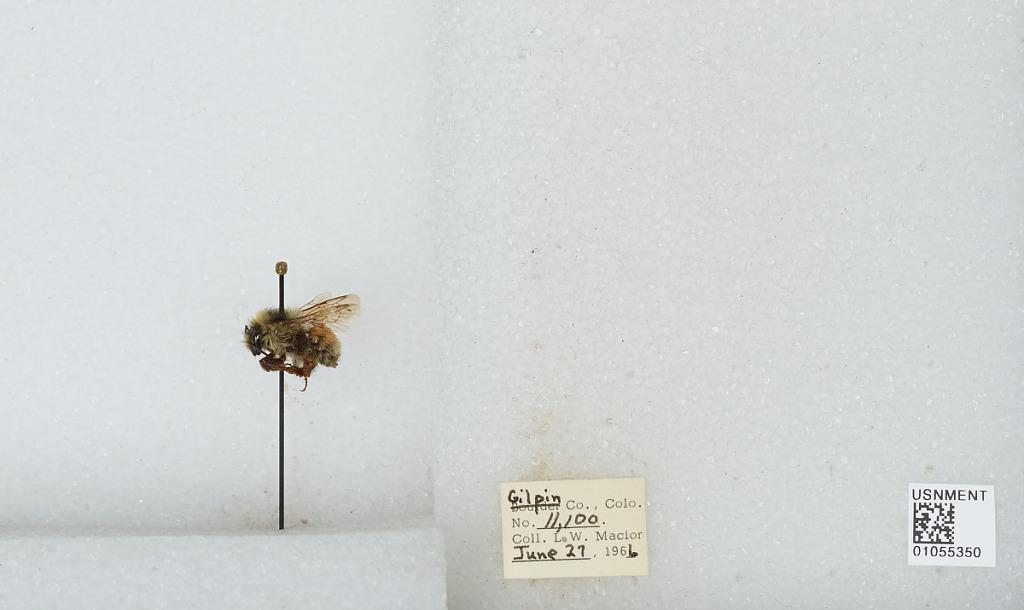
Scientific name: Bombus (Pyrobombus) bifarius Cresson
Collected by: L. Macior
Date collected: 1966-6-27
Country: United States
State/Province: Colorado
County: Gilpin
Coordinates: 39.86, -105.52